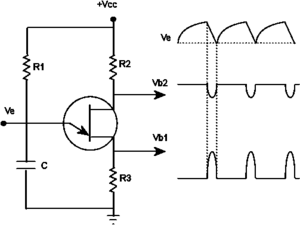
Unijunction-transistor
Oscillatorkredsløb med en unijunction-transistor.
En unijunction-transistor eller dobbelt-basis diode er en ikke særlig udbredt elektronisk halvlederenhed. som kun har én pn-overgang.